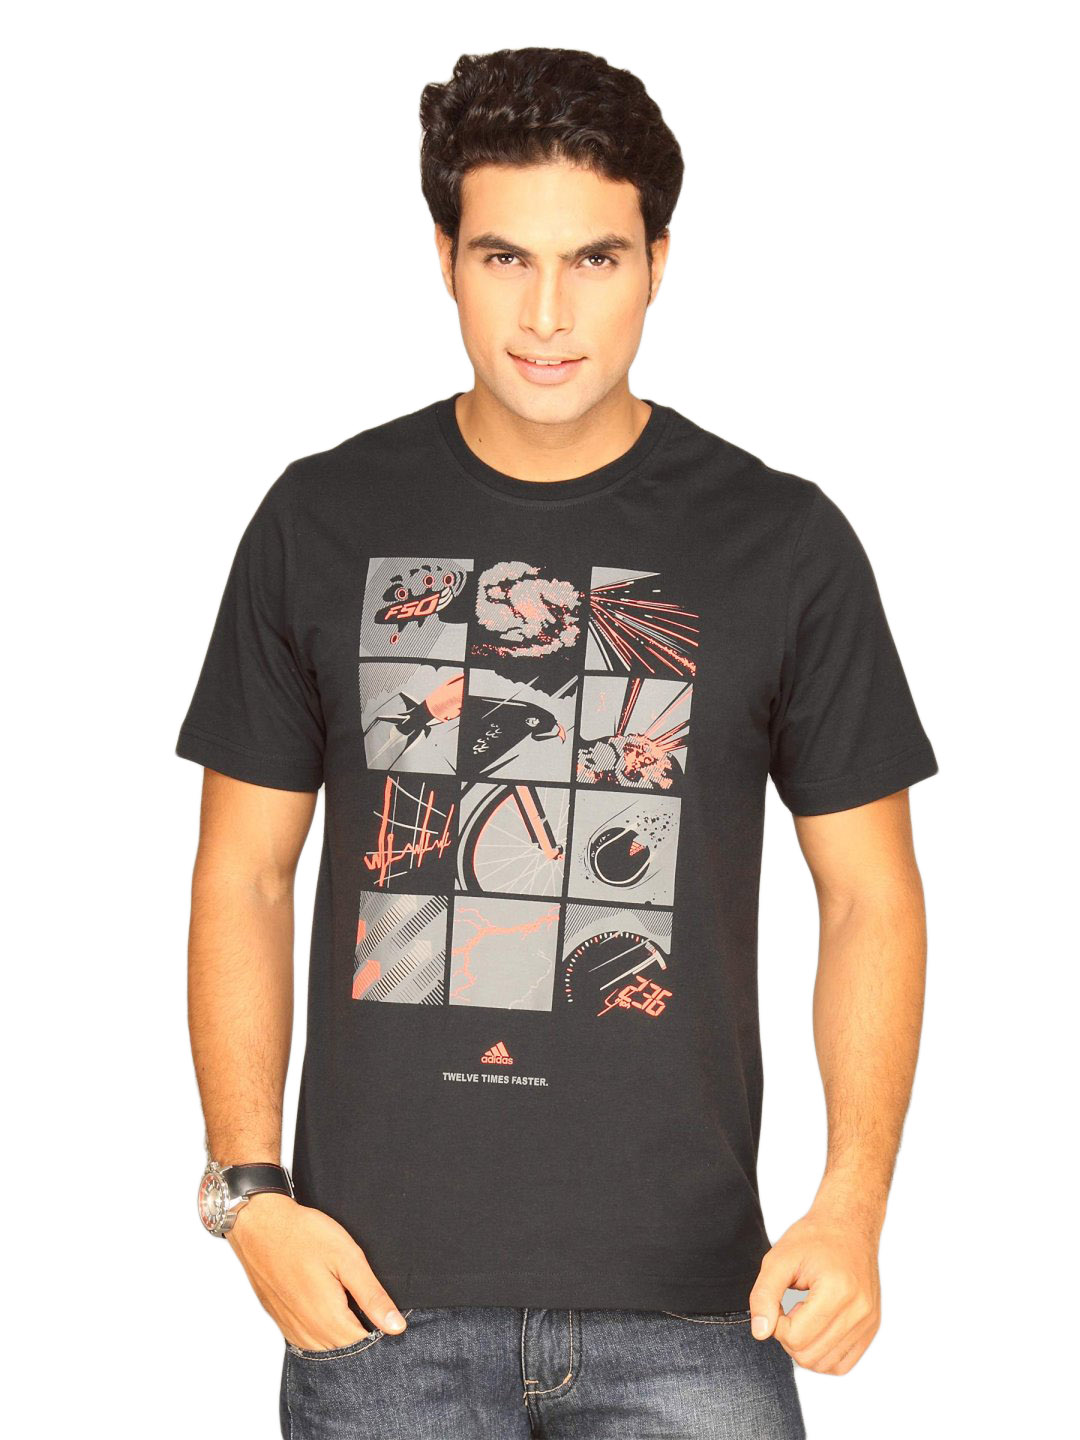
ADIDAS Men's Twelve Faster T-shirt
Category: Apparel / Topwear / Tshirts
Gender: Men
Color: Black
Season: Summer 2011
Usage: Casual